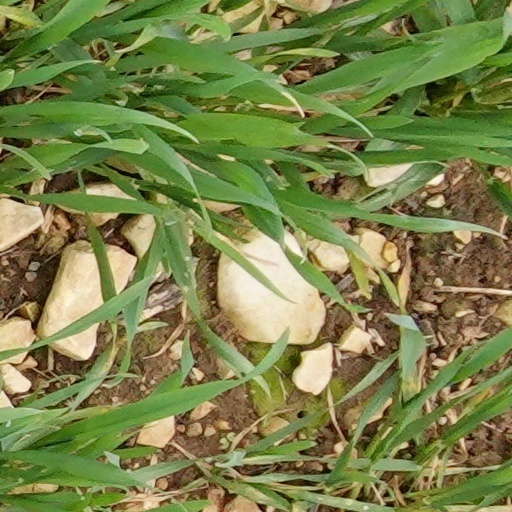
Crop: wheat